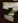
Number: 7